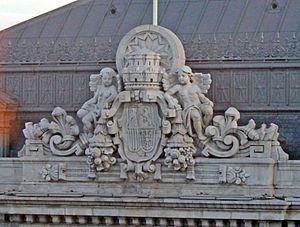
Un large courant de pensée républicain existe et se développe en Espagne depuis le XIXᵉ siècle, matérialisé au cours de son histoire mouvementée en divers partis politiques. Bien que tous ces mouvements ont par définition partagé l'objectif d'établir une République en Espagne, ils se sont opposés sur des conceptions différentes de l'État : unitaire ou fédéral, et vis-à-vis des courants indépendantistes, eux-mêmes généralement républicains.